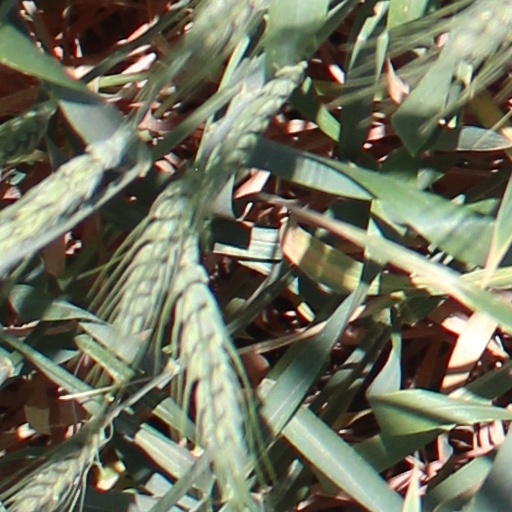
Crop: wheat